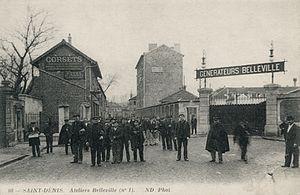
Saint-Denis, ateliers Belleville, carte postale ancienne exempte de droits d'auteur.
Jean-Paul Brunet, né le 3 novembre 1938, est un historien français du temps présent, spécialisé d'abord dans le socialisme et le communisme en France, puis dans la recherche sur la vie sociale et politique de la France au XXᵉ siècle.